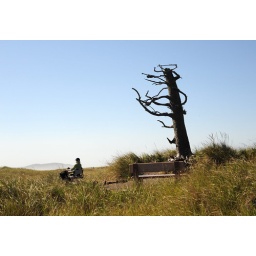
Woman in a wheelchair enjoys the sand dunes along the beach in Long Beach, WA